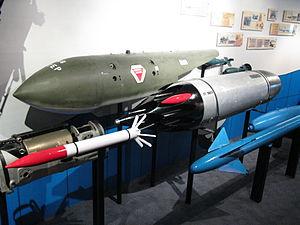
La roquette SNEB est une roquette air-sol non guidée de 68 mm, fabriquée par la société française TDA Armements, conçue pour un lancement par des avions et des hélicoptères. Deux autres fusées ont été développées avec des calibres de 37 mm et de 100 mm.